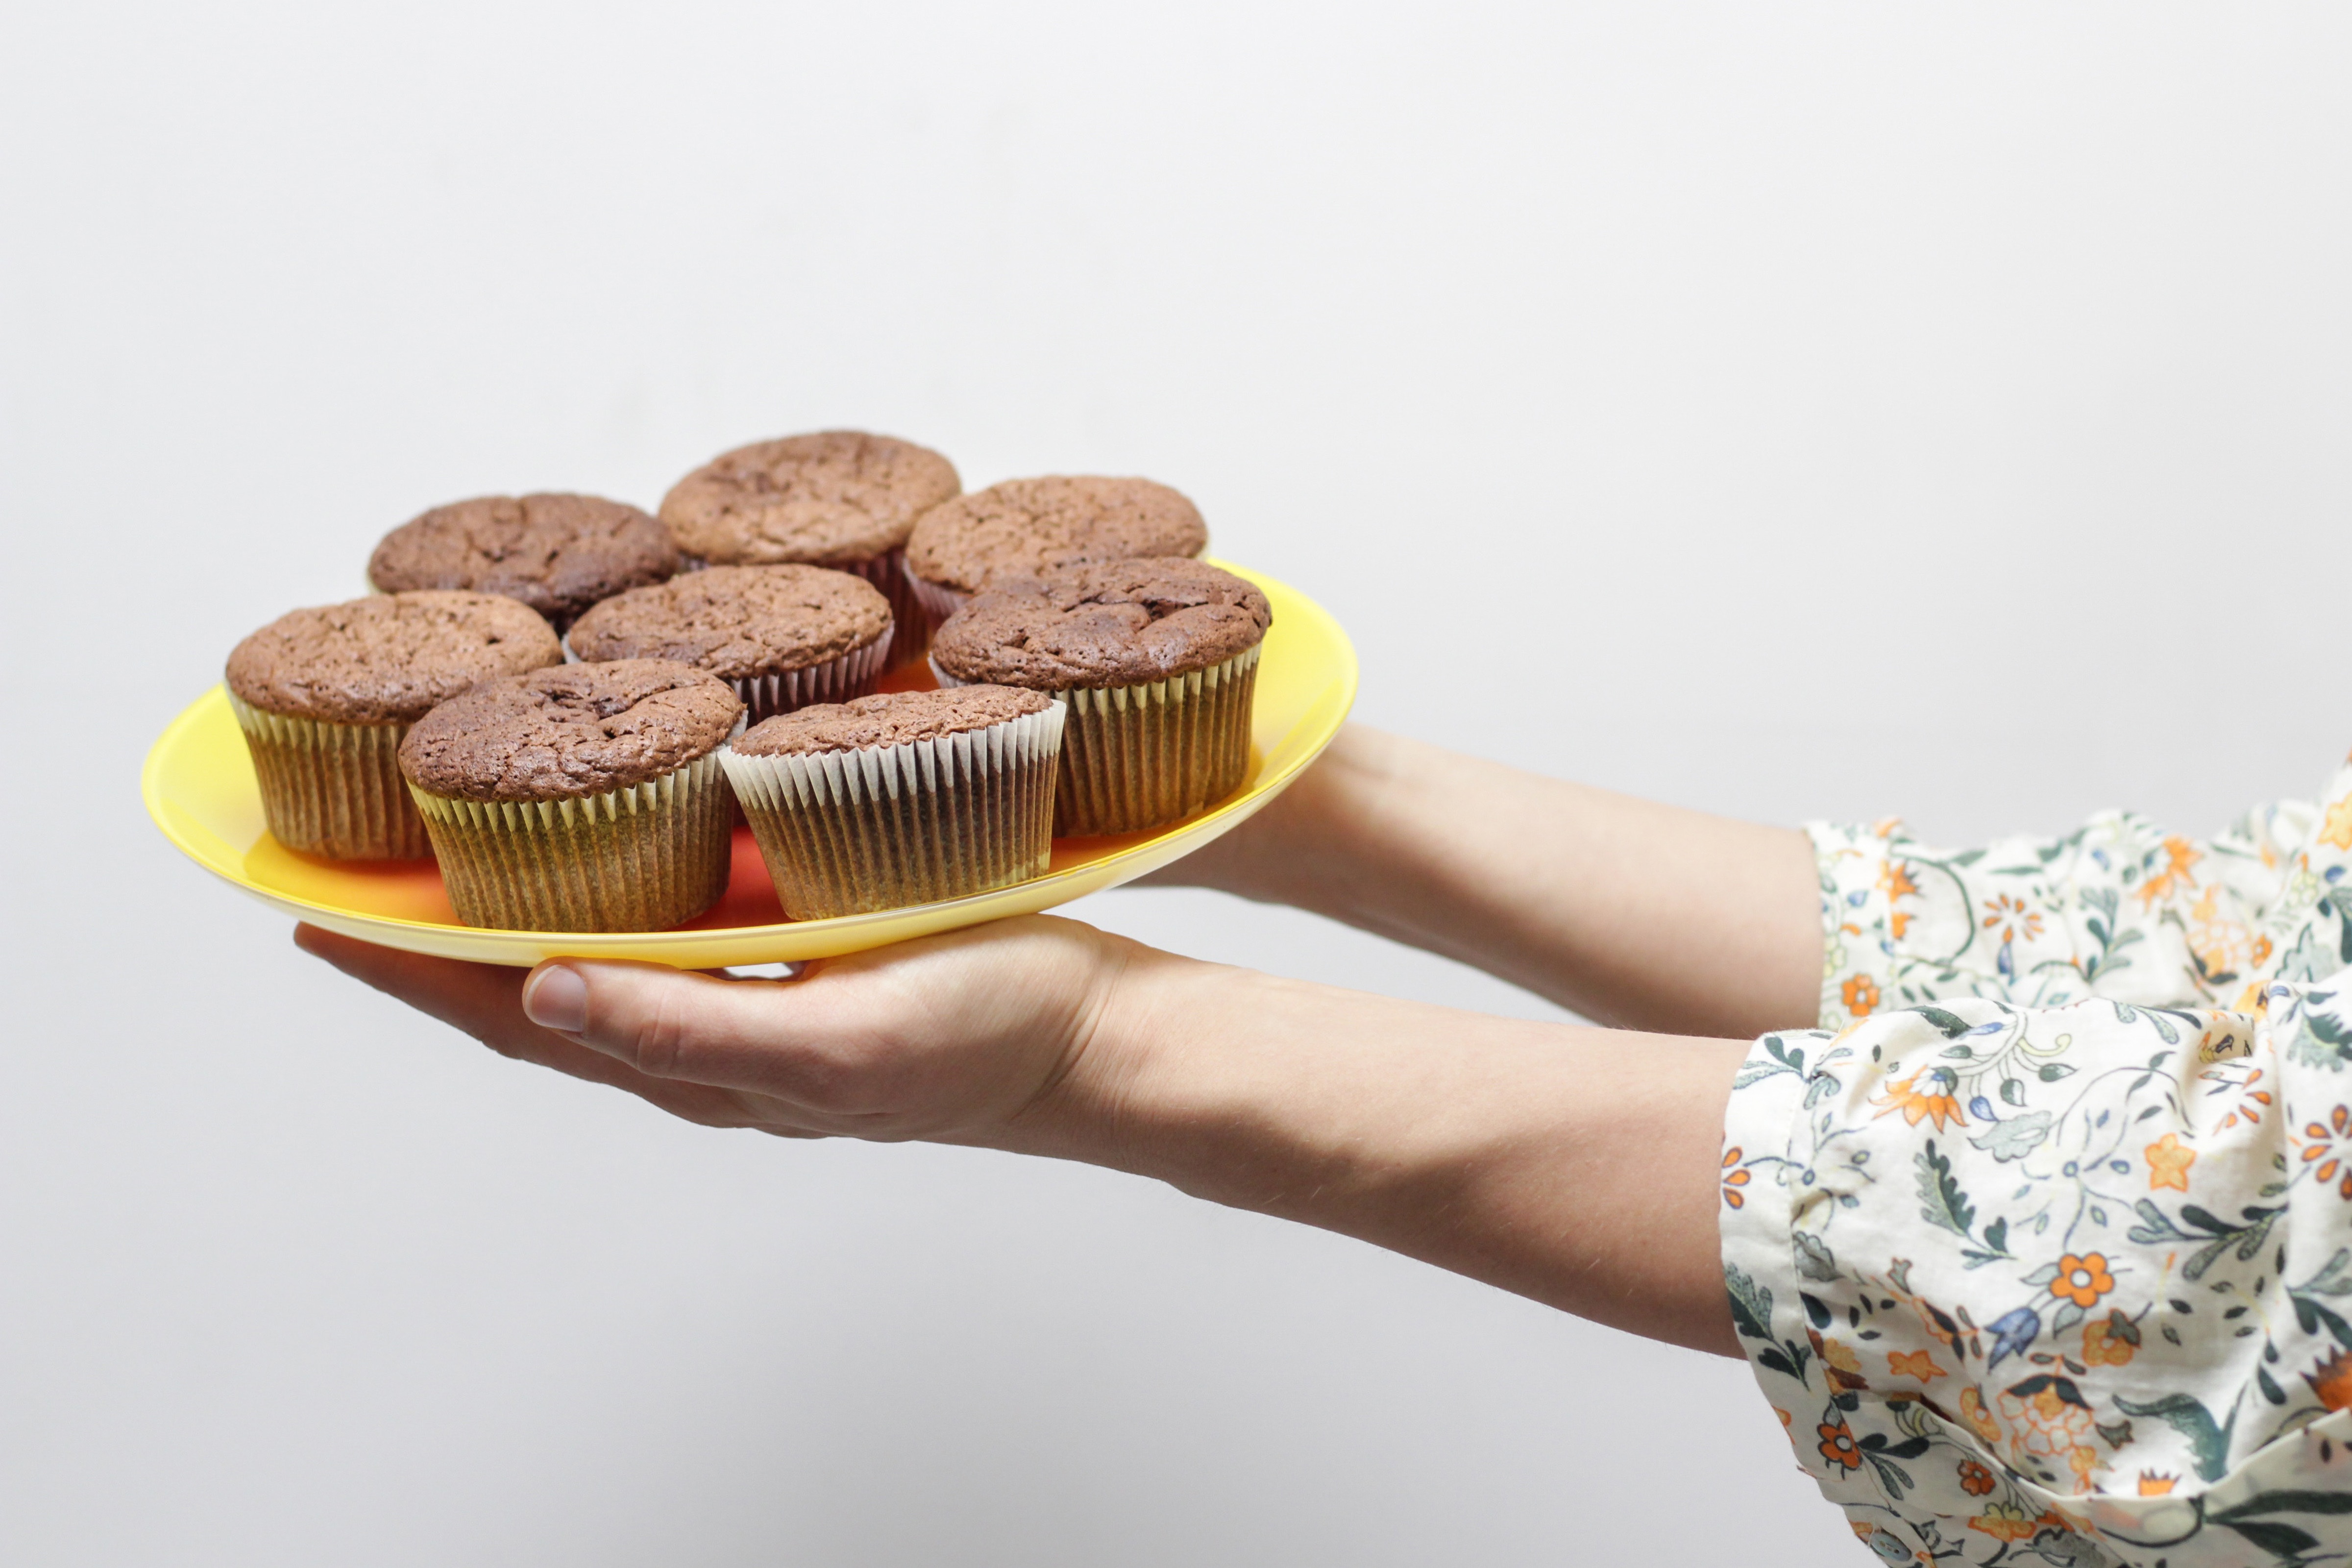
food, muffin, baking, dessert, Baking cup, cupcake, cuisine, dish, buttercream, baked goods, ingredient, sweetness, icing, peanut butter cup, chocolate, cake, recipe, finger food, Bake sale, gluten, confectionery, ischoklad, cup